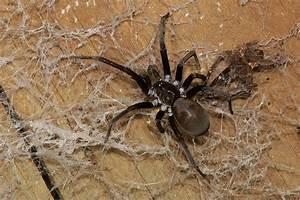
spider